Engineering ethics

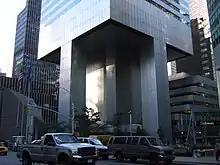
William LeMessurier's response to design deficiencies uncovered after construction of the Citigroup Center is often cited as an example of ethical conduct.

Efforts to promote ethical practice continue. In addition to the professional societies and chartering organizations efforts with their members, the Canadian Iron Ring and American Order of the Engineer trace their roots to the 1907 Quebec Bridge collapse. Both require members to swear an oath to uphold ethical practice and wear a symbolic ring as a reminder.